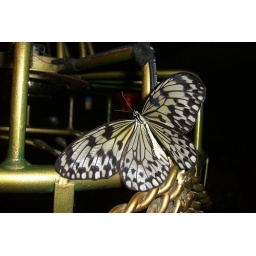
Een mooie levende vlinder in de bar van het hotel